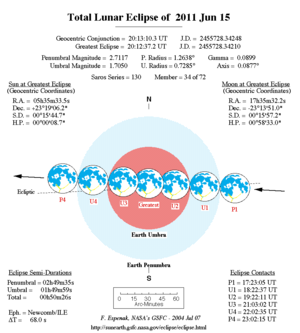
Une éclipse lunaire, ou éclipse de Lune, est une éclipse se produisant à chaque fois que la Lune se trouve dans l'ombre de la Terre. D'un point de vue lunaire, il s'agit d'une occultation du Soleil par la Terre. Cela se produit uniquement lorsque la Lune est éclairée, et quand le Soleil, la Terre et la Lune sont alignés ou proches de l’être. Le type et la taille d'une éclipse lunaire dépendent de la position relative de la Lune par rapport à ses nœuds orbitaux.